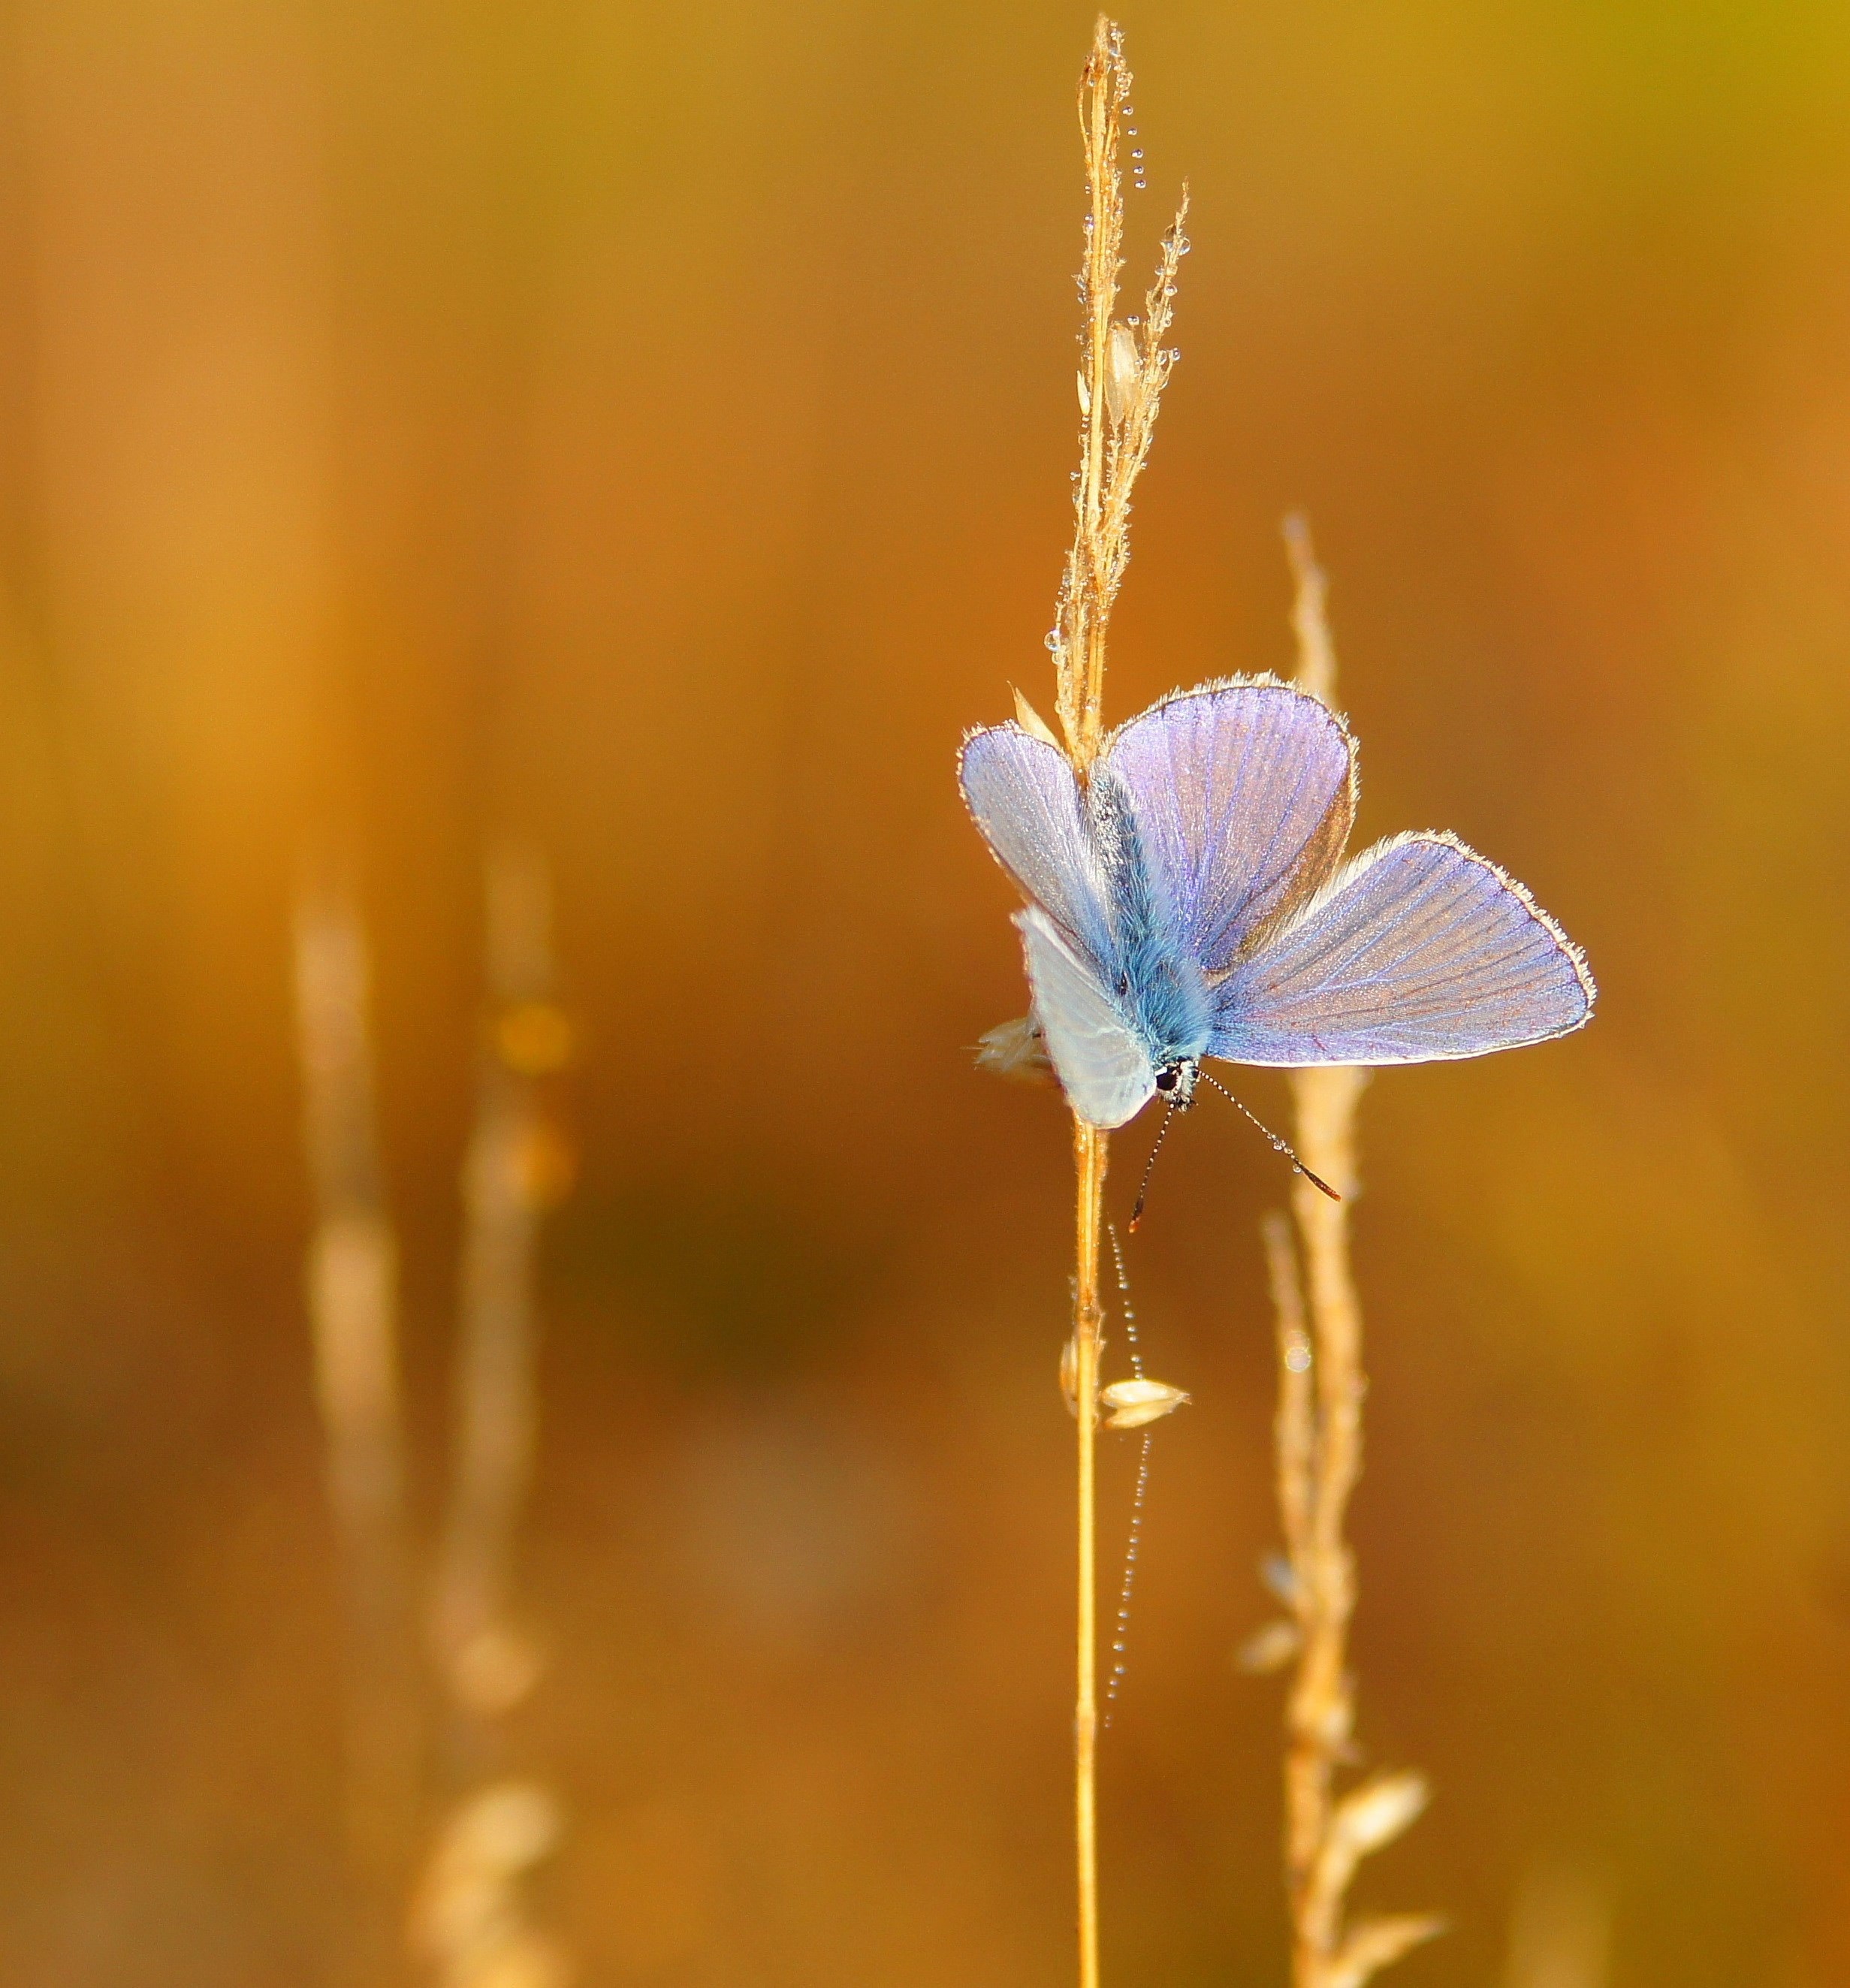
nature, flower, petal, spring, insect, blue, butterfly, flora, twig, wildflower, close up, wings, insects, macro photography, pollinator, plant stem, computer wallpaper, moths and butterflies